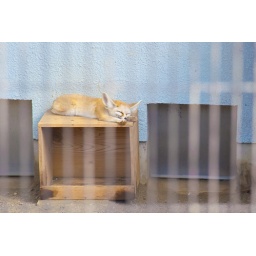
Cutest animal beside from my son Taichi